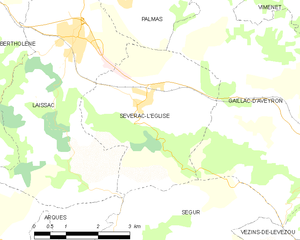
Sévérac-l'Église est une ancienne commune française située dans le département de l'Aveyron, en région Occitanie, devenue, le 1ᵉʳ janvier 2016, une commune déléguée de la commune nouvelle de Laissac-Sévérac-l'Église.